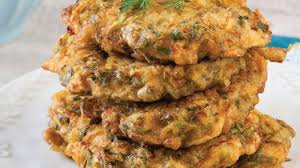
Label: zucchini_hash_browns